Izaak Kramsztyk

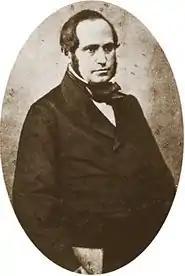
Izaak Kramsztyk

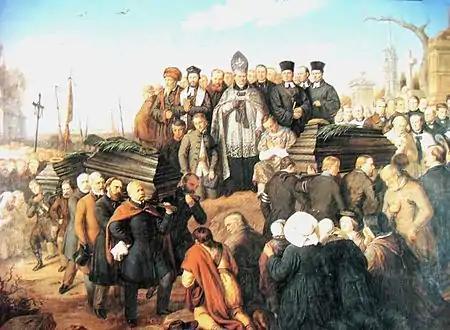
"Funeral of the Five Fallen" by Aleksander Lesser. Izaak Kramsztyk is standing to the right of the Catholic bishop in the central part of the painting

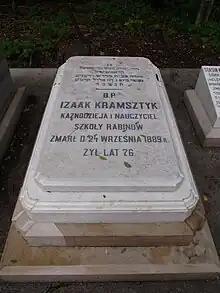
Kramsztyk's grave marker

Izaak Kramsztyk (1814–1889) was a Reform Jewish rabbi, preacher, lawyer and writer. He is credited as the first rabbinic teacher of Talmud in Polish. He started a dynasty of Warsaw's benefactors, scientists and writers, which included his sons Zygmunt, Julian, Feliks, Stanisław and his grandson Roman, a renowned painter.